The Fireship

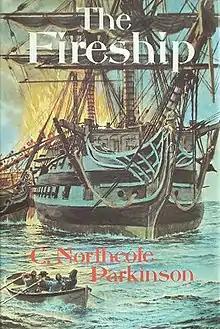
First edition cover

The Fireship is a 1975 novel by British naval historian C. Northcote Parkinson, one of a series of nautical novels by the author. It is set in the late 18th century, when Britain was at war with Revolutionary France. Parkinson's hero is a junior naval officer. Unlike many fictional officers Parkinson's hero, Richard Delancey, does not have any powerful patrons to ease his way to promotion.